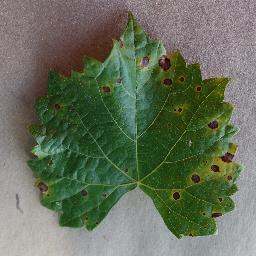
Label: Grape___Black_rot